Describe the emotion expressed in this image:  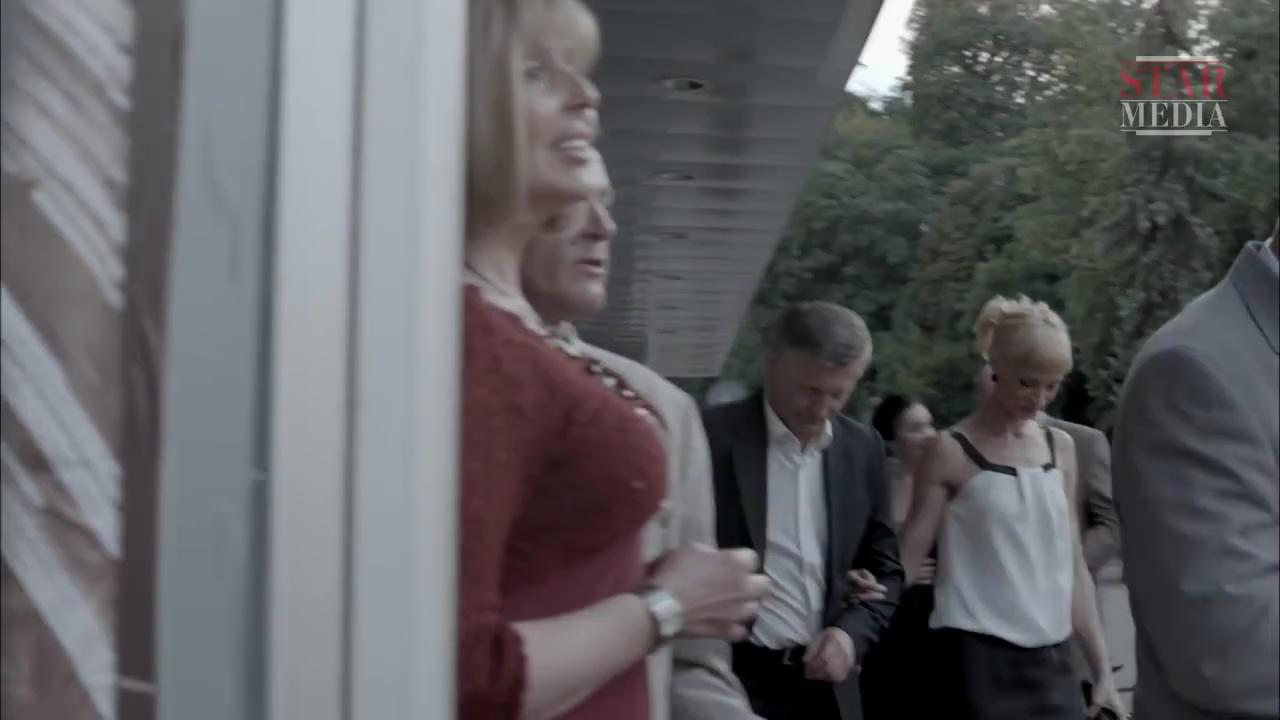
This person displays Fear, valence and arousal with high intensity.